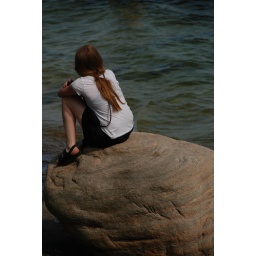
Heather sitting on a rock by the shore looking out at the boats on the water.